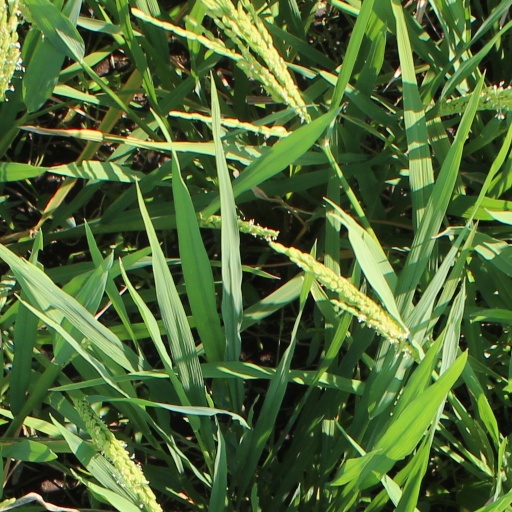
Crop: rice